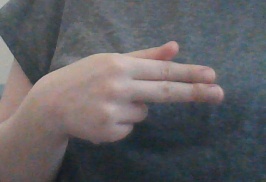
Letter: ghain